Children in the military

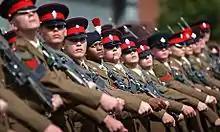
Soldiers from age 16 in the British Army, on parade at the Army Foundation College, Harrogate, UK

During the Iran–Iraq War, male children were drafted into the Basij army where, according to critics of the Iranian government, they "were sent to the front as waves of human shields". Other sources have estimated the total number of all Iranian casualties to be in the 200,000–600,000 range. One source estimates that 3% of the Iran–Iraq War's casualties were under the age of 14.